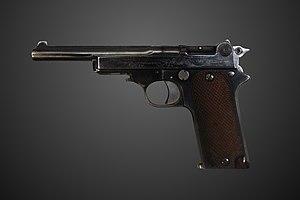
En 1914, Star Bonifacio Echeverria S.A. sort le modèle 1914, qui est principalement une amélioration du Star modèle 1908, surtout dans la partie ergonomique. Ce modèle sera choisi par l’armée française dans une version de calibre 7,65 Browning appelée aussi pistolet automatique Star. Basé sur le Mannlicher 1901/1905, il sera construit jusqu'en 1919 en deux versions variant uniquement sur les dimensions et la capacité. Aux mains des Français, il connaît la Grande Guerre puis la Seconde Guerre mondiale. Sa fabrication et sa réputation étaient meilleures que le Ruby llama.